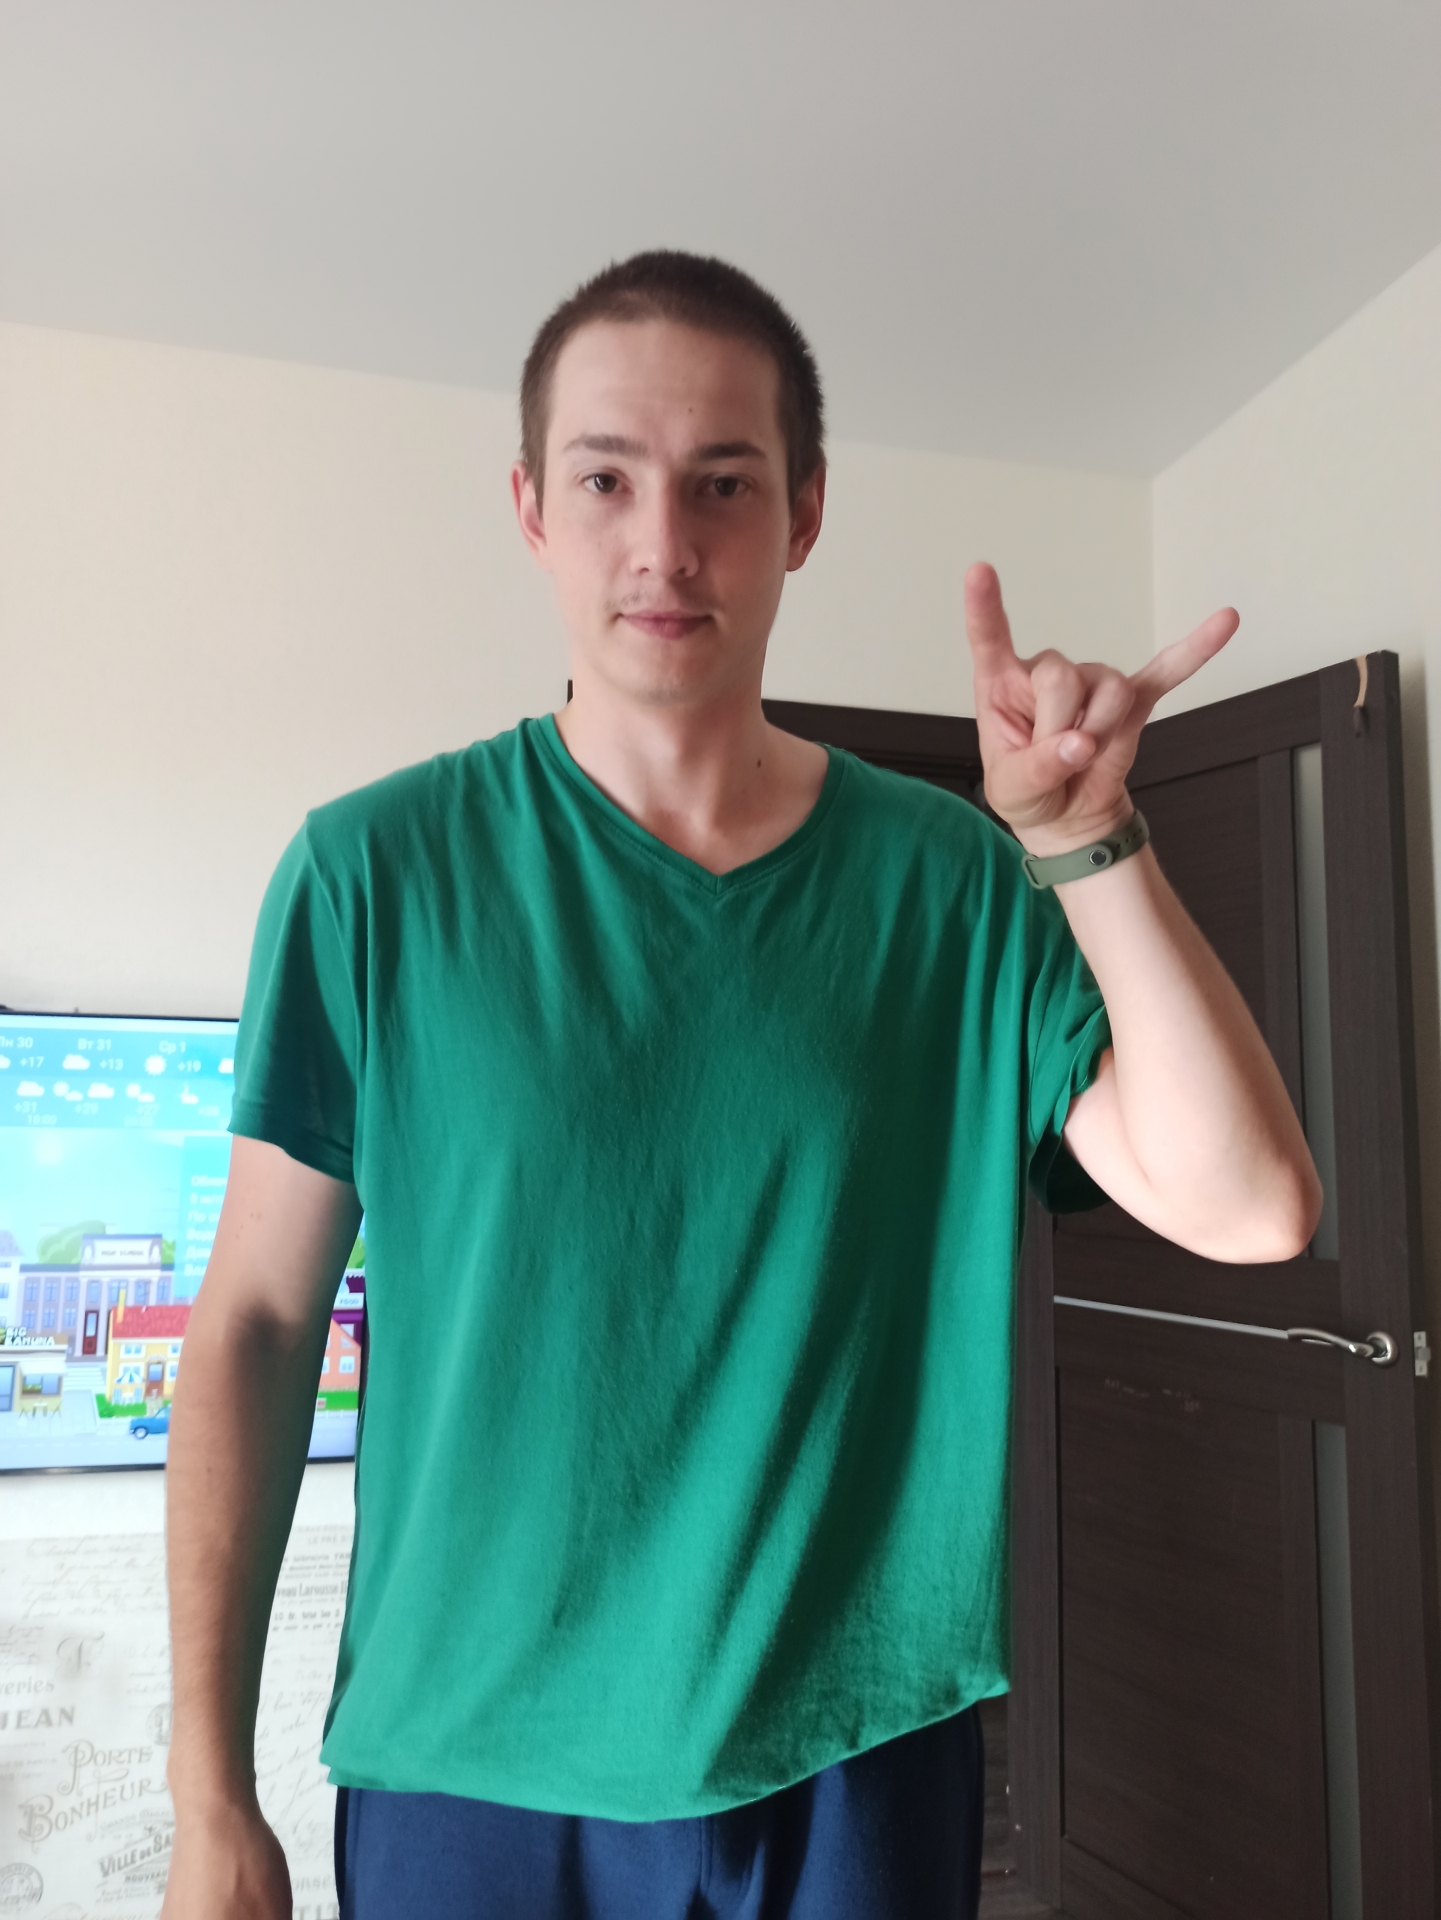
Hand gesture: rock